H. E. J. Cowdrey

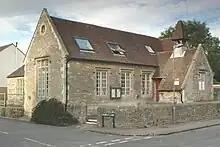
For many years, Cowdrey was deputy to the vicar of St Nicholas parish church in Marston. He frequently preached on Sunday mornings.

After returning to Oxford in 1947, Cowdrey studied modern (post-1760) history and theology (under Austin Farrer). He first began research into the medieval papacy and Pope Gregory VII during his theological studies. He also learned biblical Hebrew and ancient Greek, in addition to the modern languages he already knew (English, French, German and Italian). In 1953, he took holy orders at St Stephen's House, Oxford, a high church seminary, where he also taught Old Testament and theology until 1956, when he took up the chaplaincy at St Edmund Hall. In 1957, St Edmund Hall received new statutes, becoming a full college, and Cowdrey was thus one of the founding fellows.